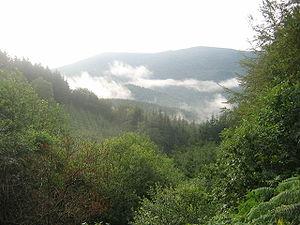
Liernais [ljɛ:ʀnɛ] est une commune française située dans le canton d'Arnay-le-Duc du département de la Côte-d'Or, en région Bourgogne-Franche-Comté.